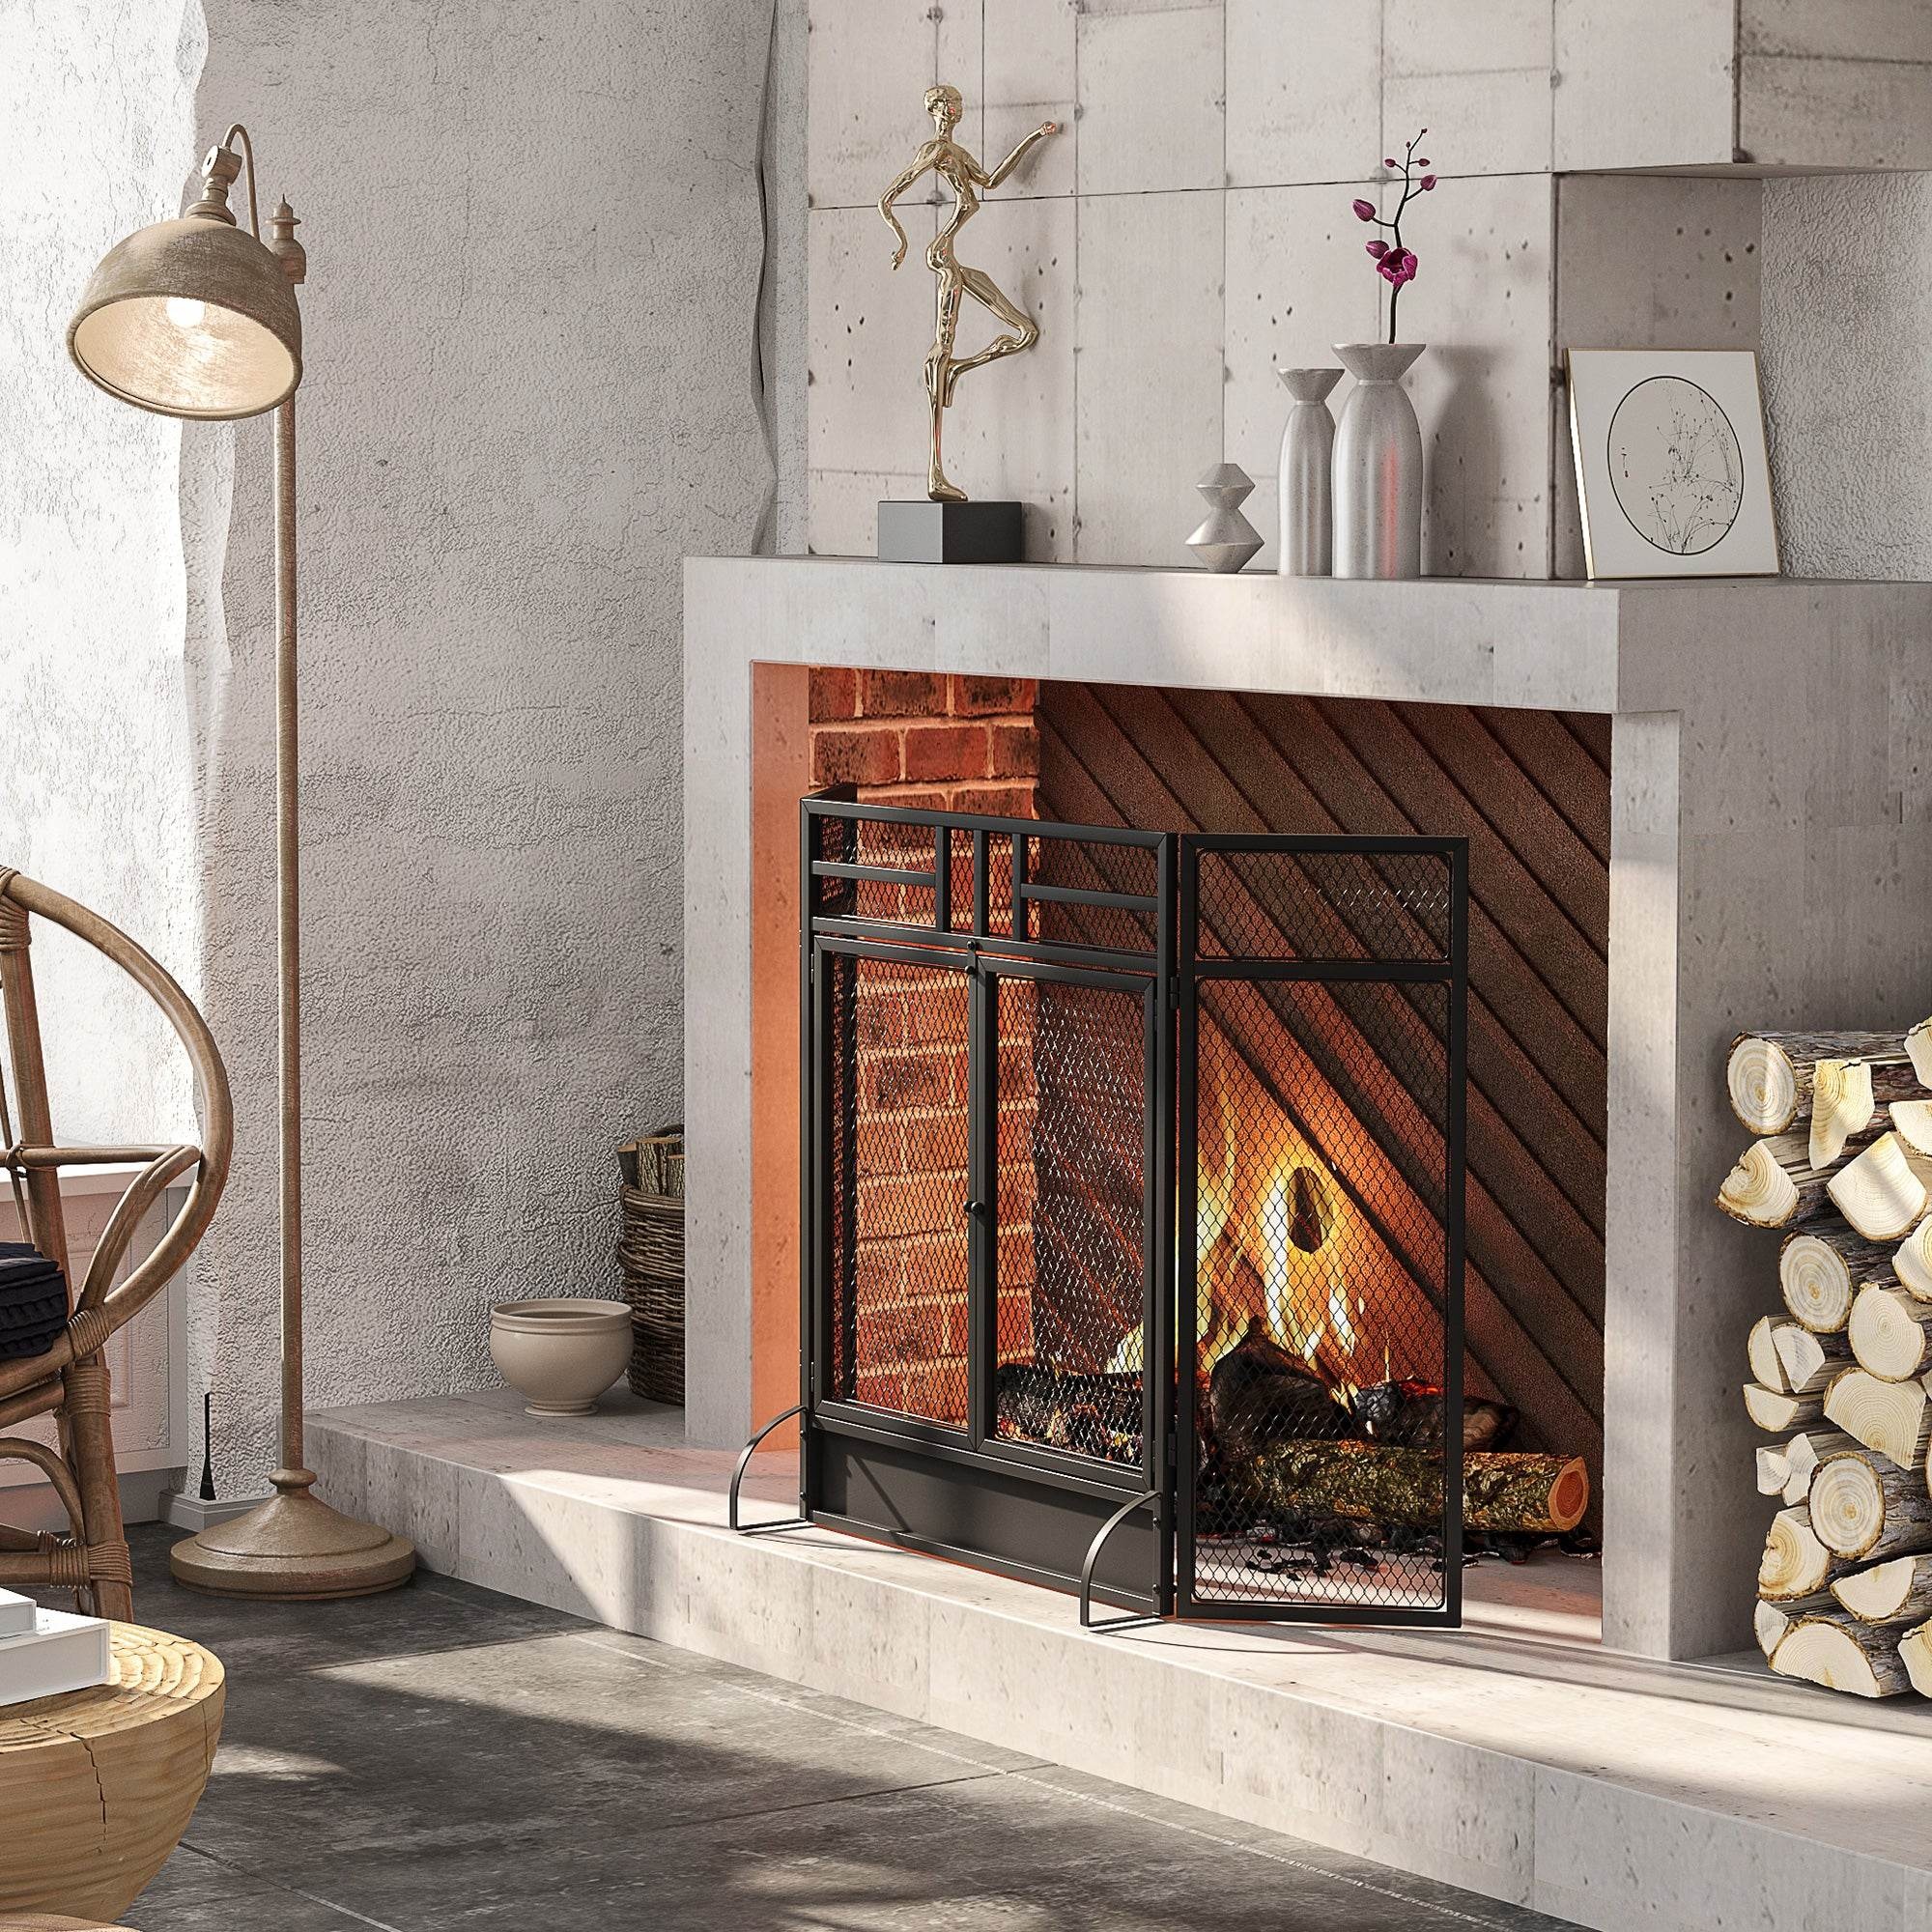
HOMCOM Black 3-Panel Folding Fireplace Screen with Dual Access Doors, Freestanding Spark Guard
Enhance Your Home with the HOMCOM Black 3-Panel Folding Fireplace Screen Ensure safety and style in your home with the HOMCOM Black 3-Panel Folding Fireplace Screen . This elegant and functional piece not only protects your living space but also enhances the ambiance of your fireplace. Key Features: Dual Access Doors: Effortlessly access your fireplace with the convenient middle double doors, allowing you to refill wood and other fuels without hassle. Versatile Design: The three-panel structure can be arranged straight or slightly curved, adapting perfectly to your space and style preferences. Easy Storage: The foldable design makes it simple to store away when not in use, maximizing your living area. Mesh Panel Construction: The mesh panels not only provide a safety barrier but also allow warmth to radiate through while giving you a clear view of the mesmerizing flames. No Assembly Required: Simply unpack and set up your fireplace screen in minutes—no tools necessary! Specifications: Color: Black Material: Metal Overall Dimensions: 120L x 11.5W x 79H cm Main Panel Dimensions: 62.5W x 79H cm Each Side Panel Dimensions: 28.5W x 79H cm Each Door Panel Dimensions: 28.5W x 53H cm Folding Dimensions: 63W x 13.5D x 79H cm Transform your fireplace into a safe and stylish centerpiece for your home with the HOMCOM Black 3-Panel Folding Fireplace Screen . Enjoy the warmth and beauty of your fire while keeping your space protected!
Brand: HOMCOM
Category: Home & Garden > Fireplace & Wood Stove Accessories > Fireplace Screens